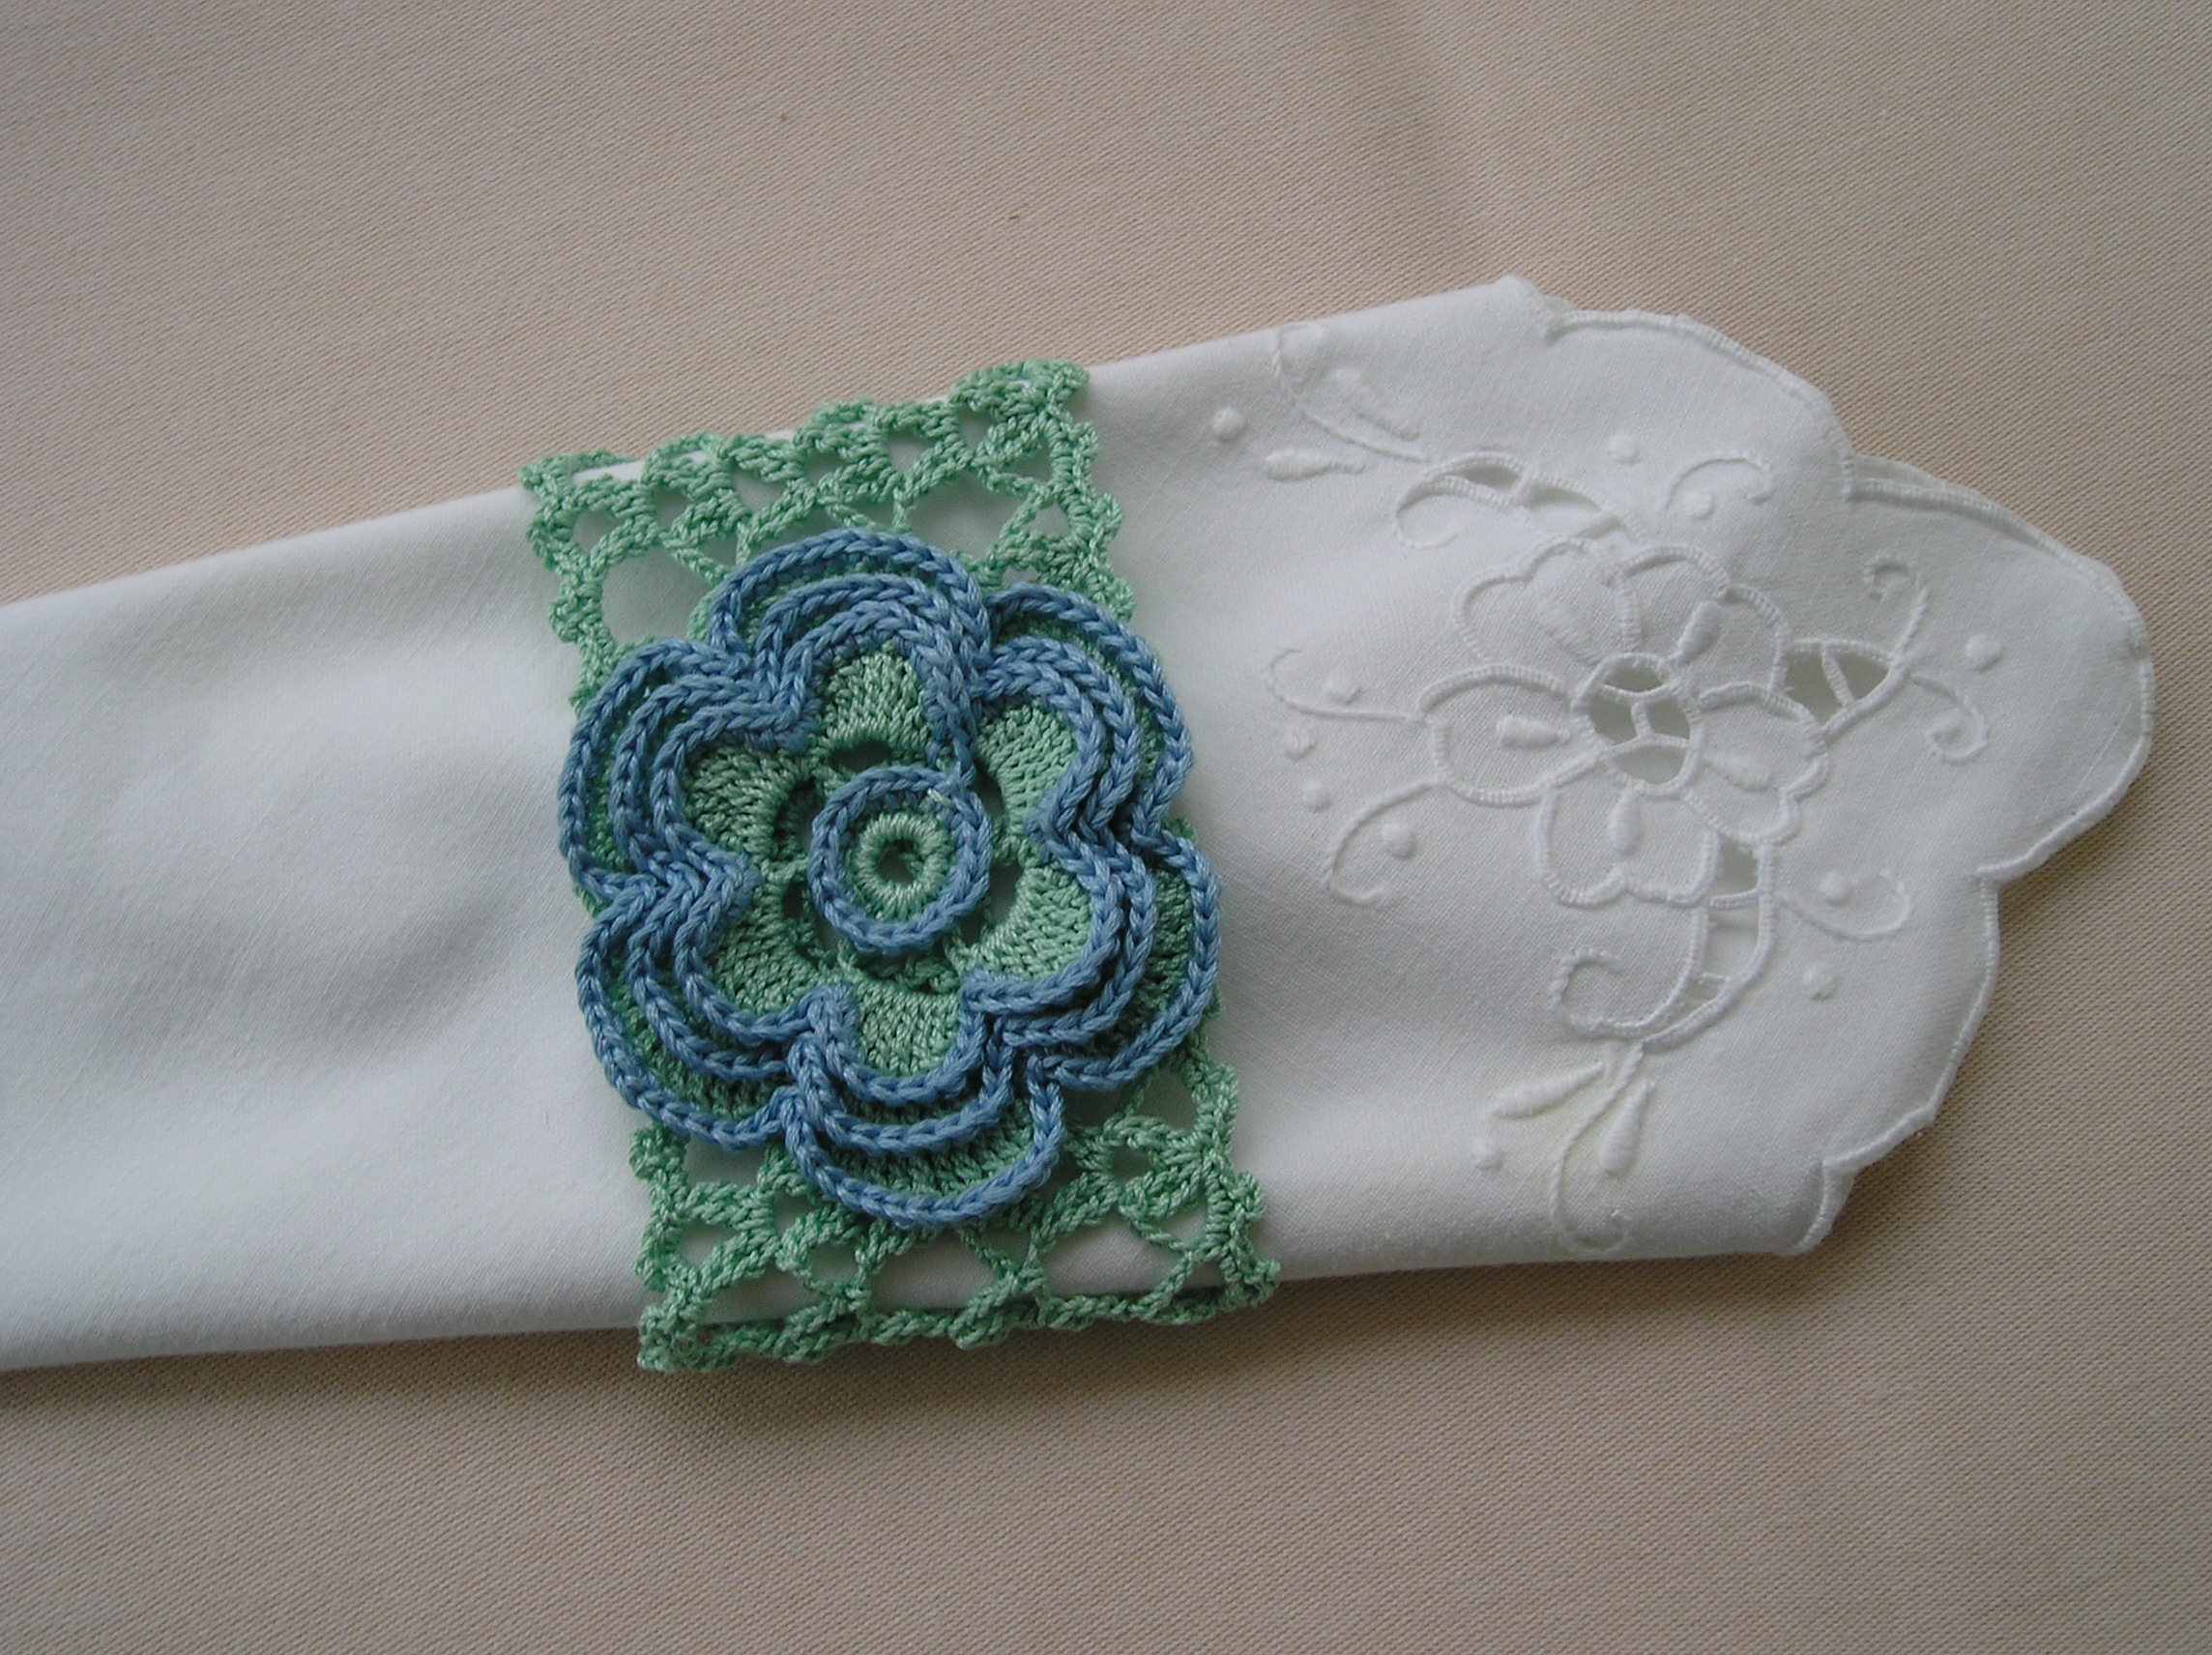
Hand crocheted, decoration, blue, turquoise, flower, embroidery